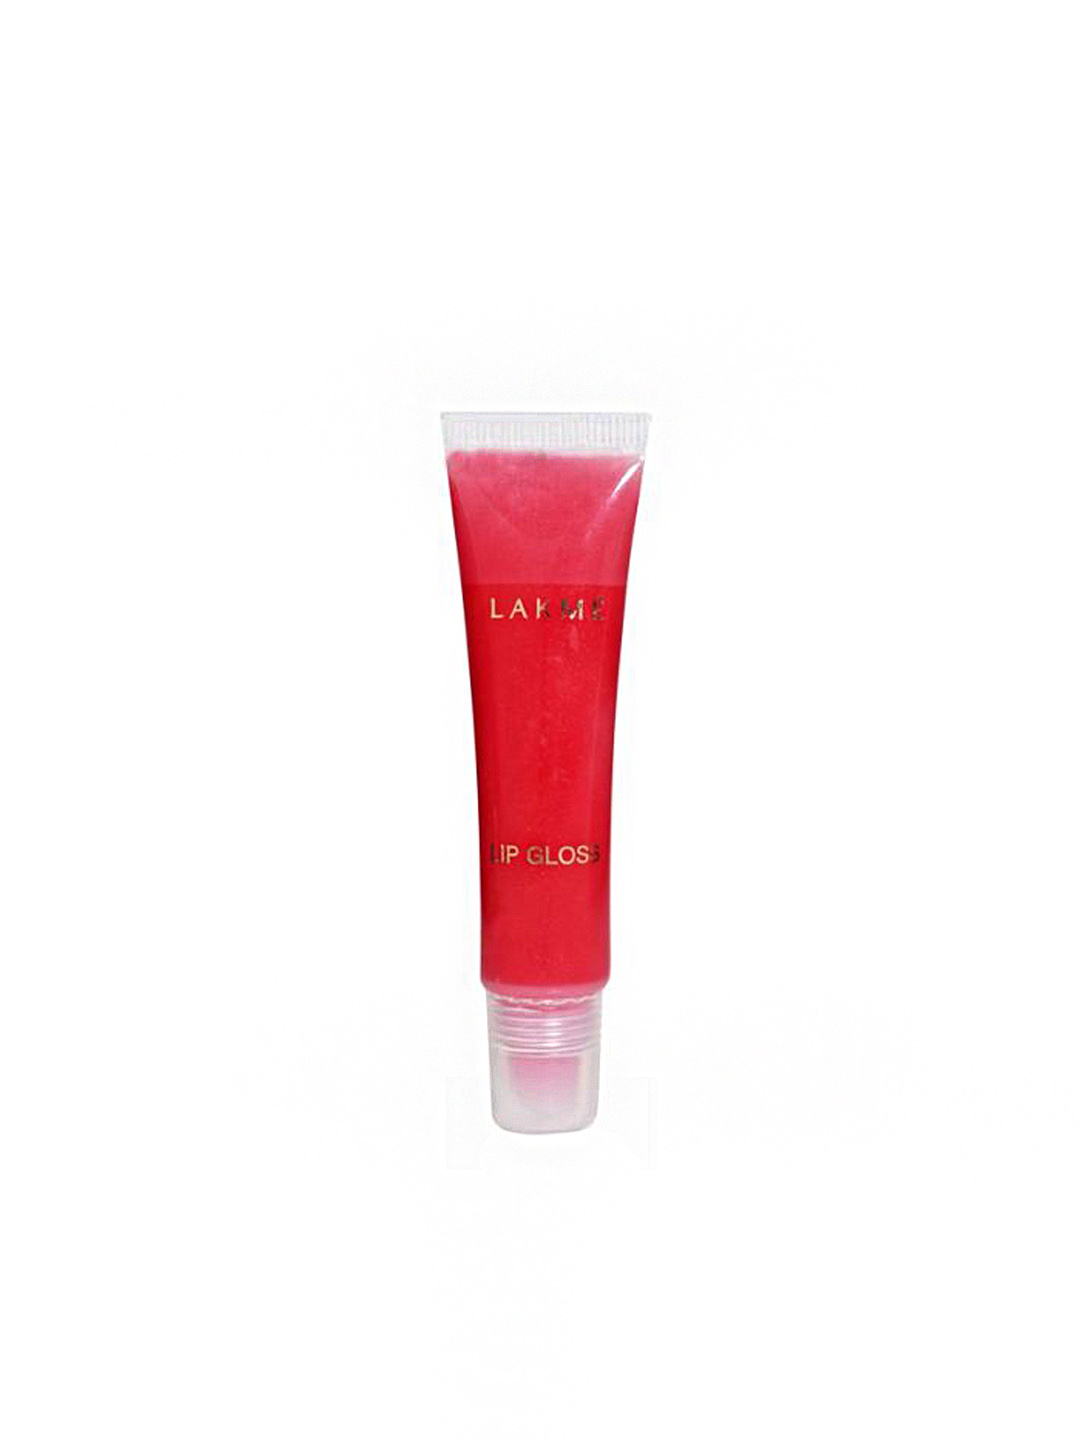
Lakme Lip Gloss 15
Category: Personal Care / Lips / Lip Gloss
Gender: Women
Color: Pink
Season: Spring 2017
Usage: Casual